2006 Southeast Asian haze

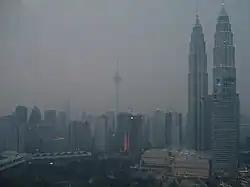
The business district of Kuala Lumpur in the evening of 29 September 2006. Menara Kuala Lumpur was barely visible. The average API for that day was in between 70 and 80.

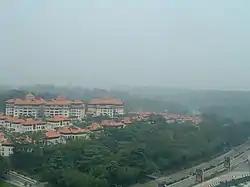
Overlooking the Perdana Lake Gardens in Kuala Lumpur at noon of 16 October 2006. The API read 76 at 11 AM. On a clear day, the Parliament and the National Monument would be visible on the horizon.

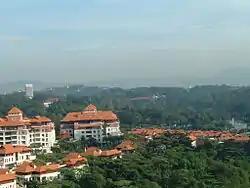
Similar shot on the morning of 2 November 2006. Notice the Parliament, the Tugu Negara and the mountains.

While the haze largely spared Singapore with 24-hour Pollutant Standards Index readings within the "Good" range for 15 days in September and the rest in the "Moderate" range and no higher than a reading of 66, its harmful effects became more prevalent in October.